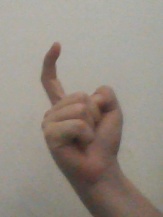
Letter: ra